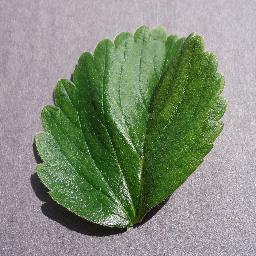
Label: Strawberry___healthy